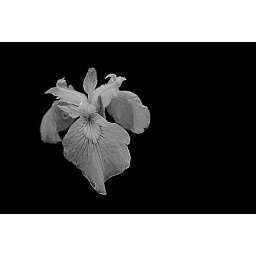
yellow iris in black and white